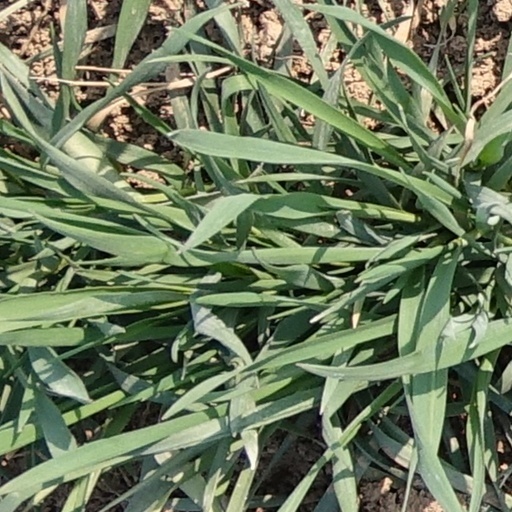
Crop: wheat